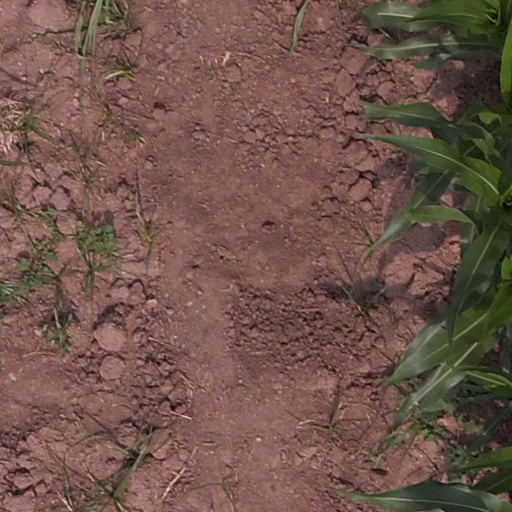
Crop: maize; corn